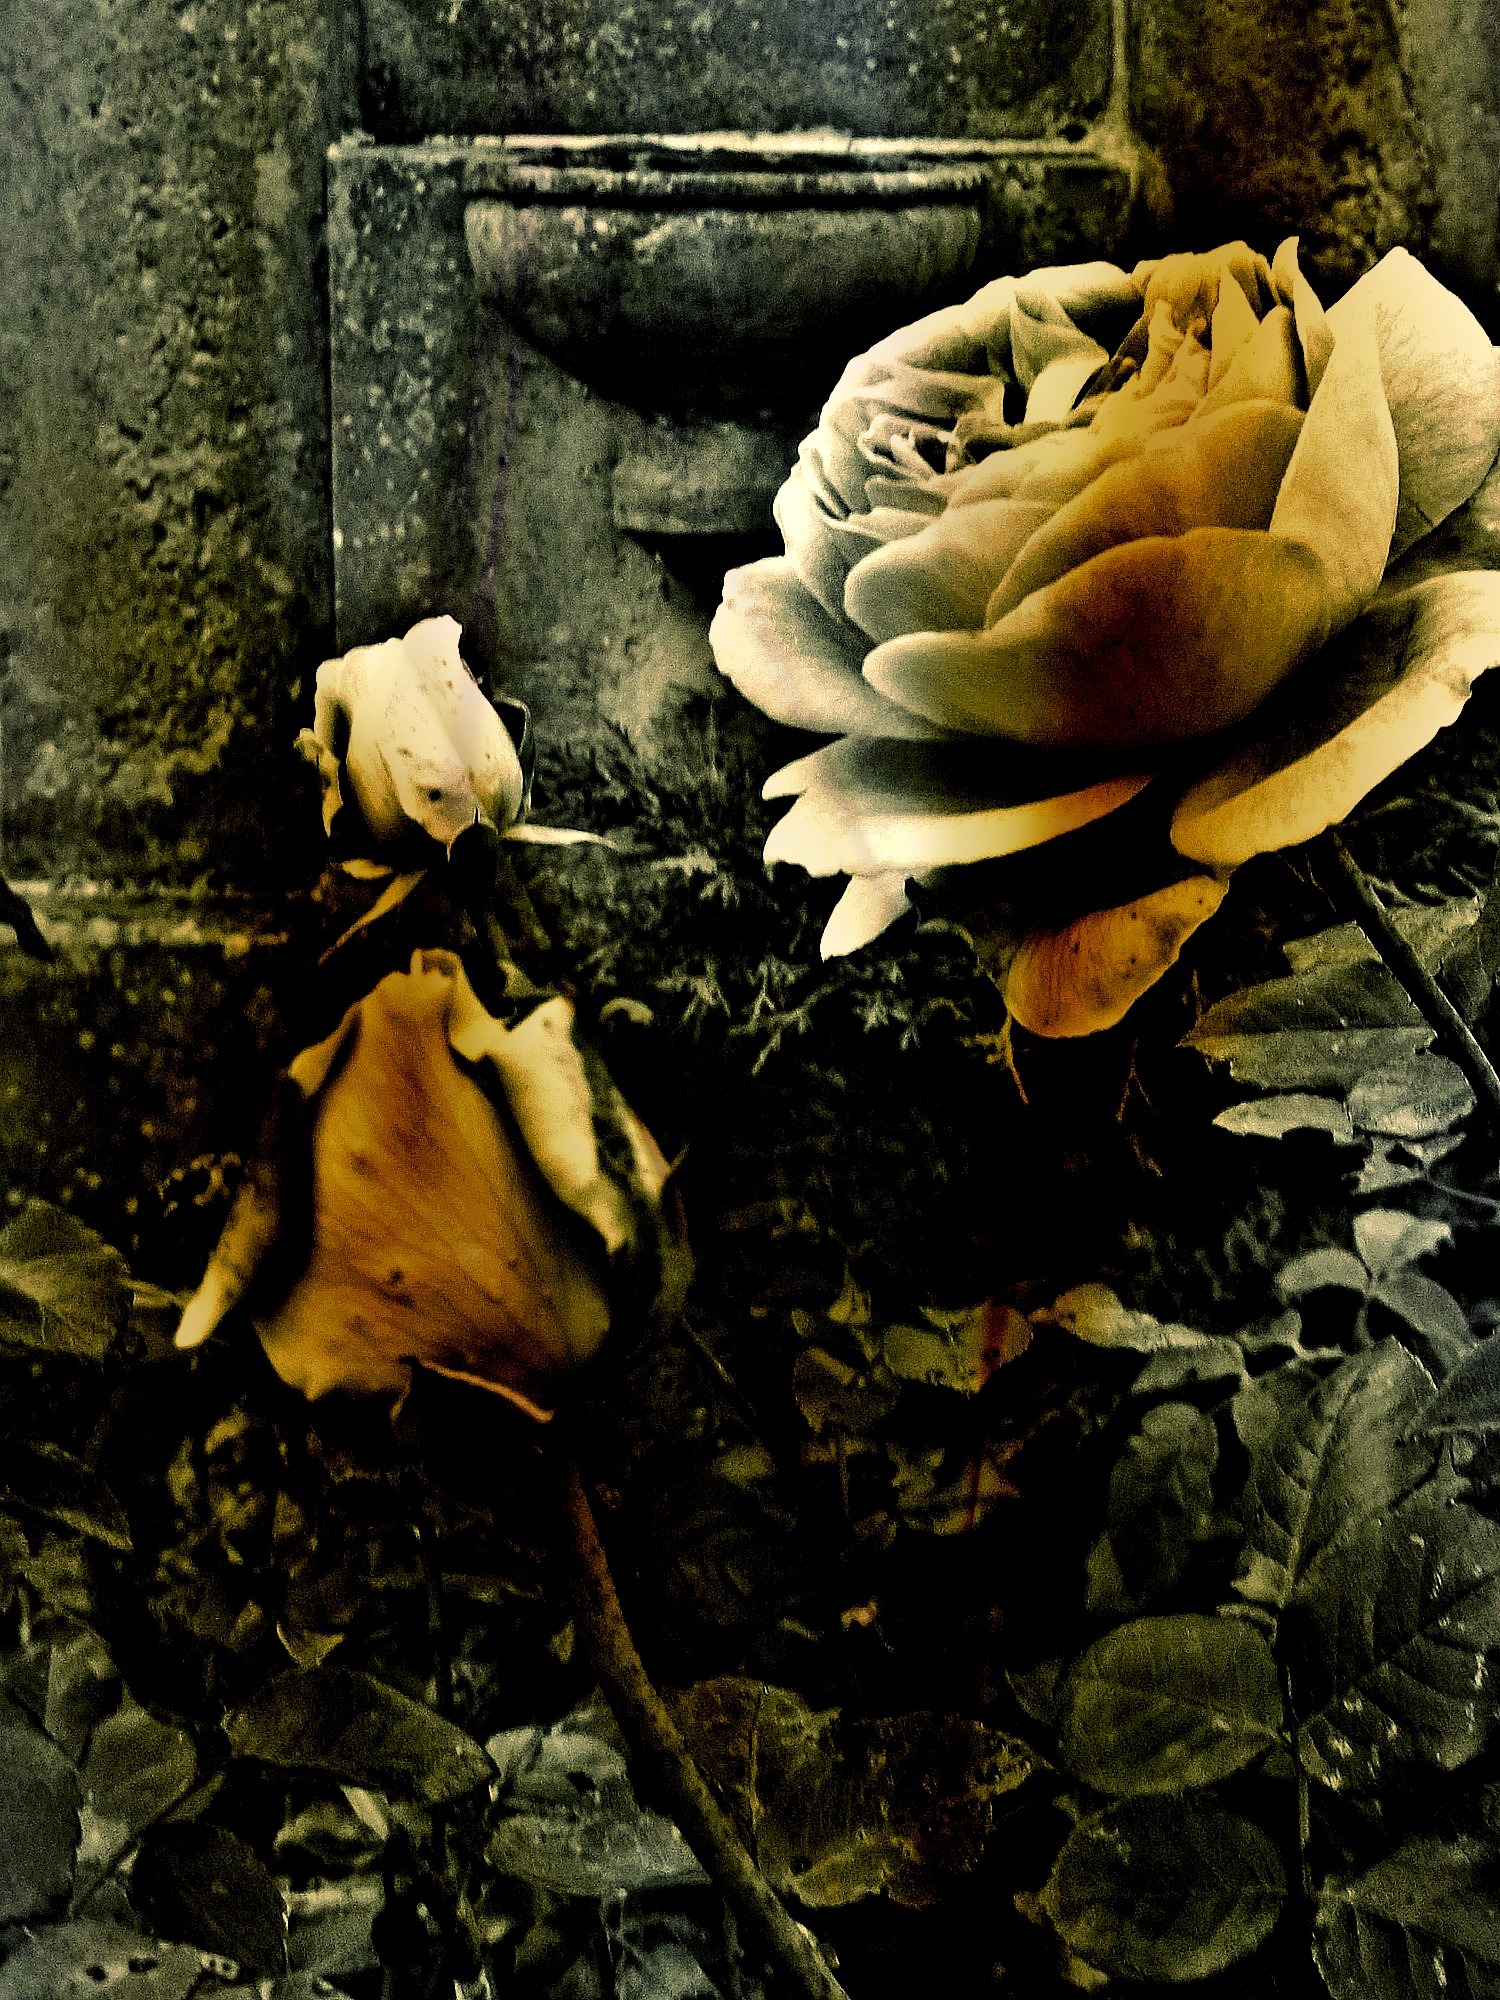
tree, nature, plant, photography, sunlight, leaf, flower, stone, rose, green, autumn, botany, cemetery, yellow, flora, grave, flowering plant, land plant